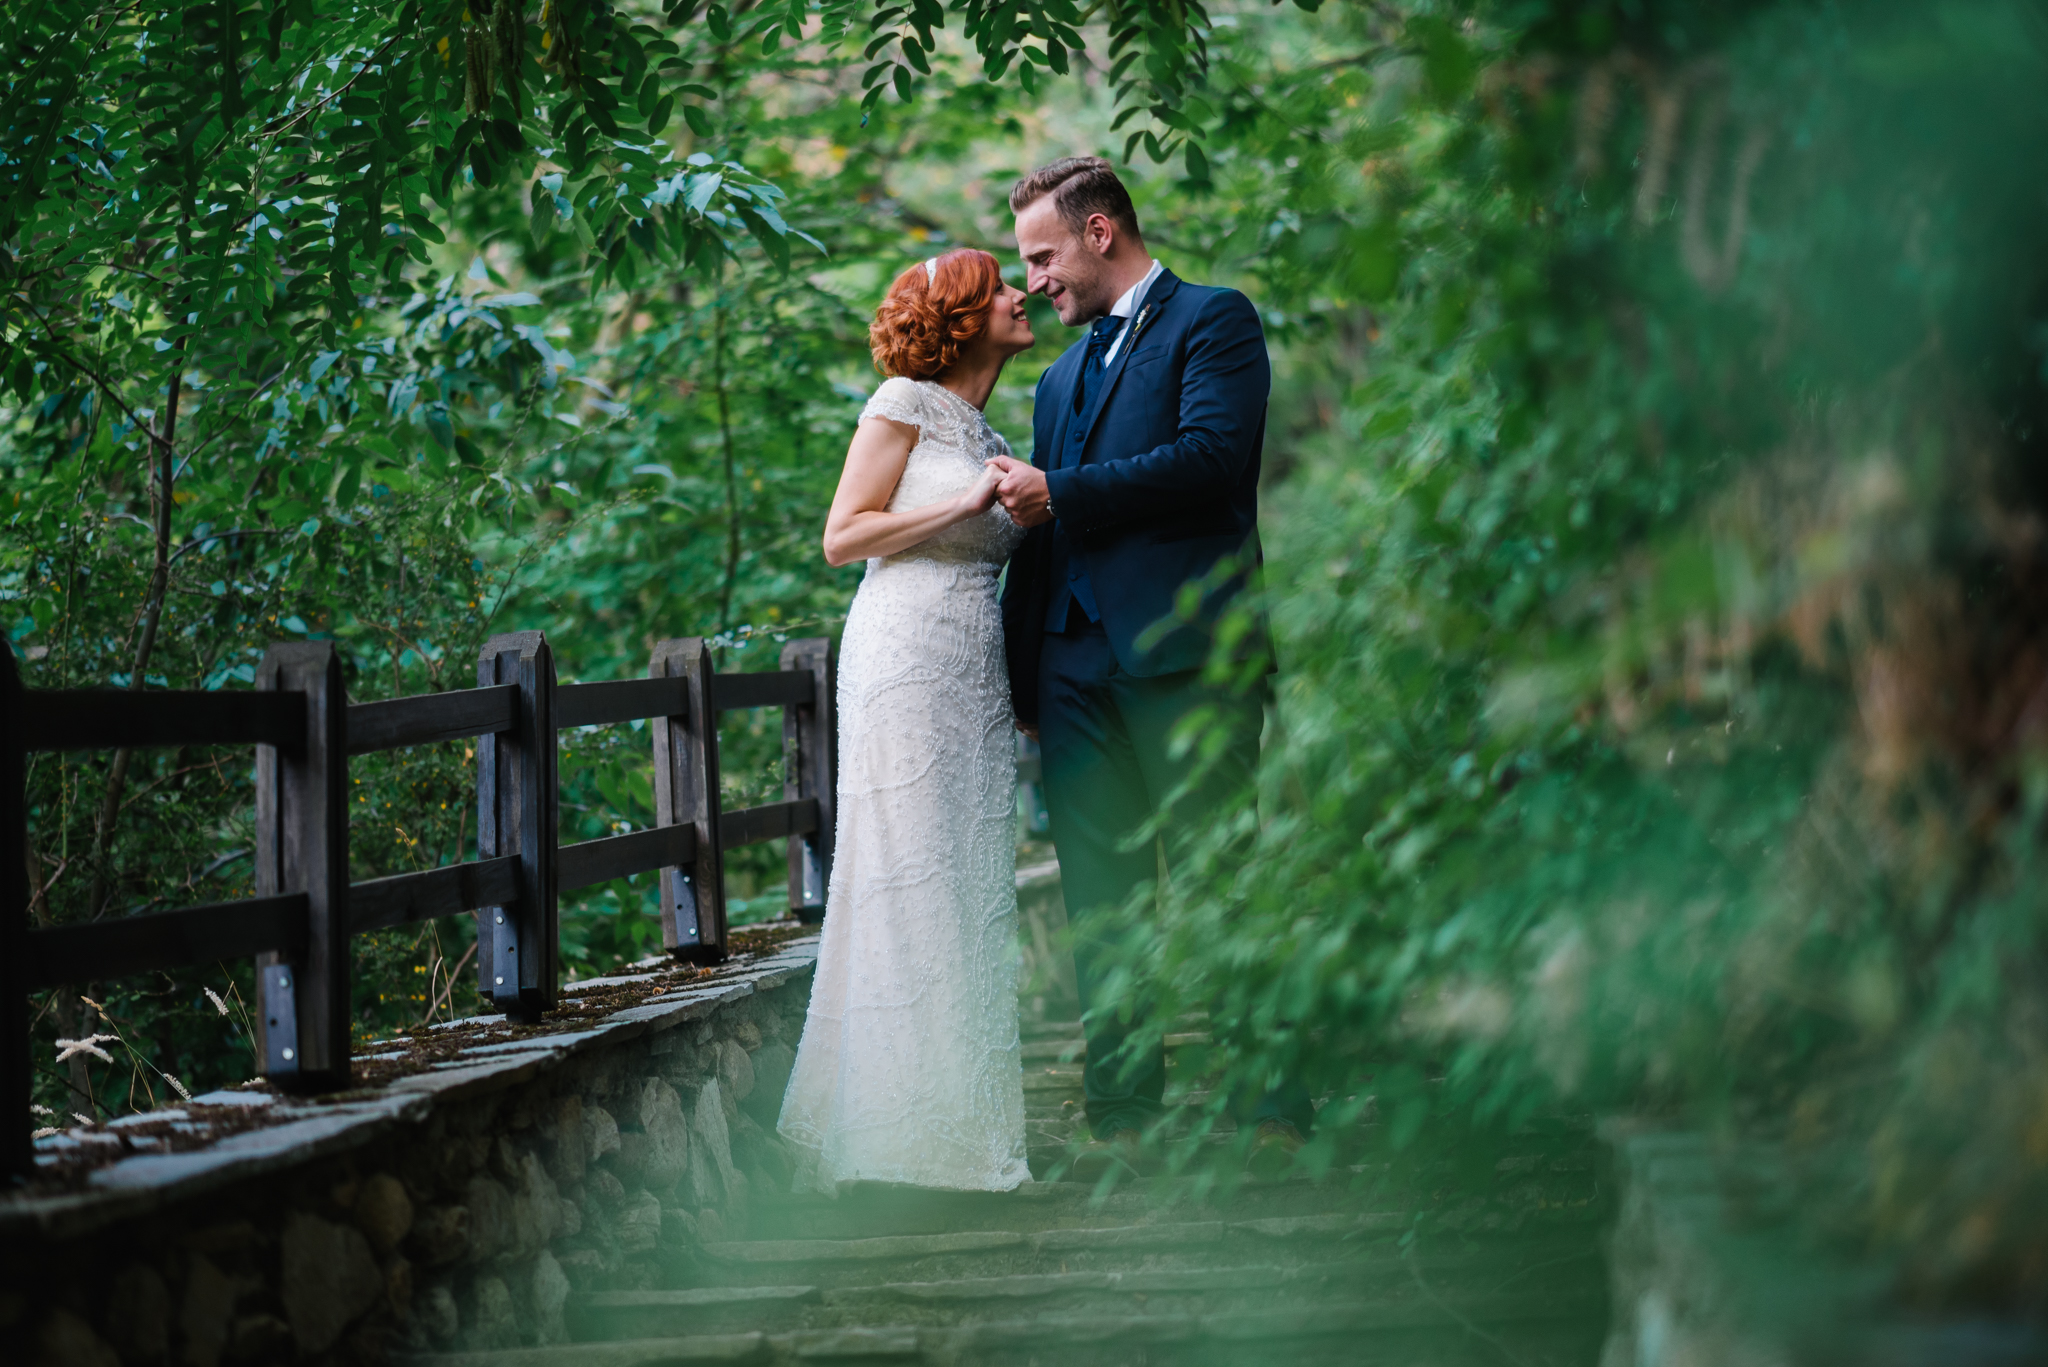
man, forest, love, kiss, romance, wedding, bride, groom, ceremony, cool image, stairs, photograph, greece, coupe, woodland, weddingingreece, greekwedding, kozani, nikoskoutoulas, nikos, koutoulas